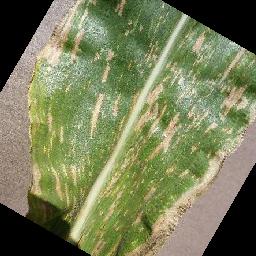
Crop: corn
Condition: (maize)_cercospora_spot_gray_spot